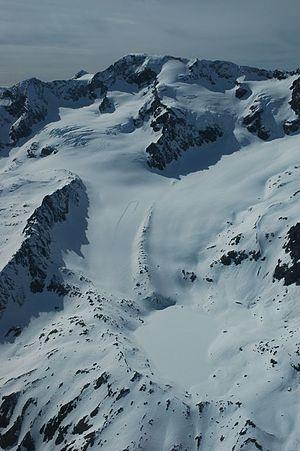
Clavans-en-Haut-Oisans est une commune française située dans le département de l'Isère en région Auvergne-Rhône-Alpes. Elle prend ainsi place dans les Alpes françaises. Ses habitants sont appelés les Clavanchons.
Le pic Bayle est le point culminant du massif des Grandes Rousses, dans le département de l'Isère.
Le lac des Quirlies est un lac glaciaire situé dans les Grandes Rousses, dans le département français de l'Isère.
Le glacier des Quirlies est un glacier alpin, situé dans le département français de l'Isère. Il prend naissance à l'est d'une crête reliant le pic de l'Étendard au pic Bayle, dans les Grandes Rousses. Il alimente le lac des Quirlies.